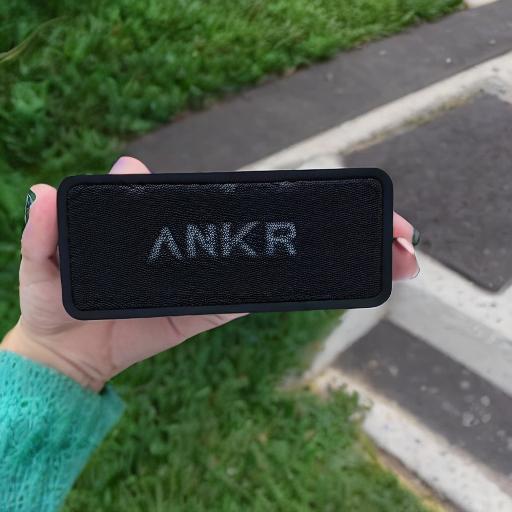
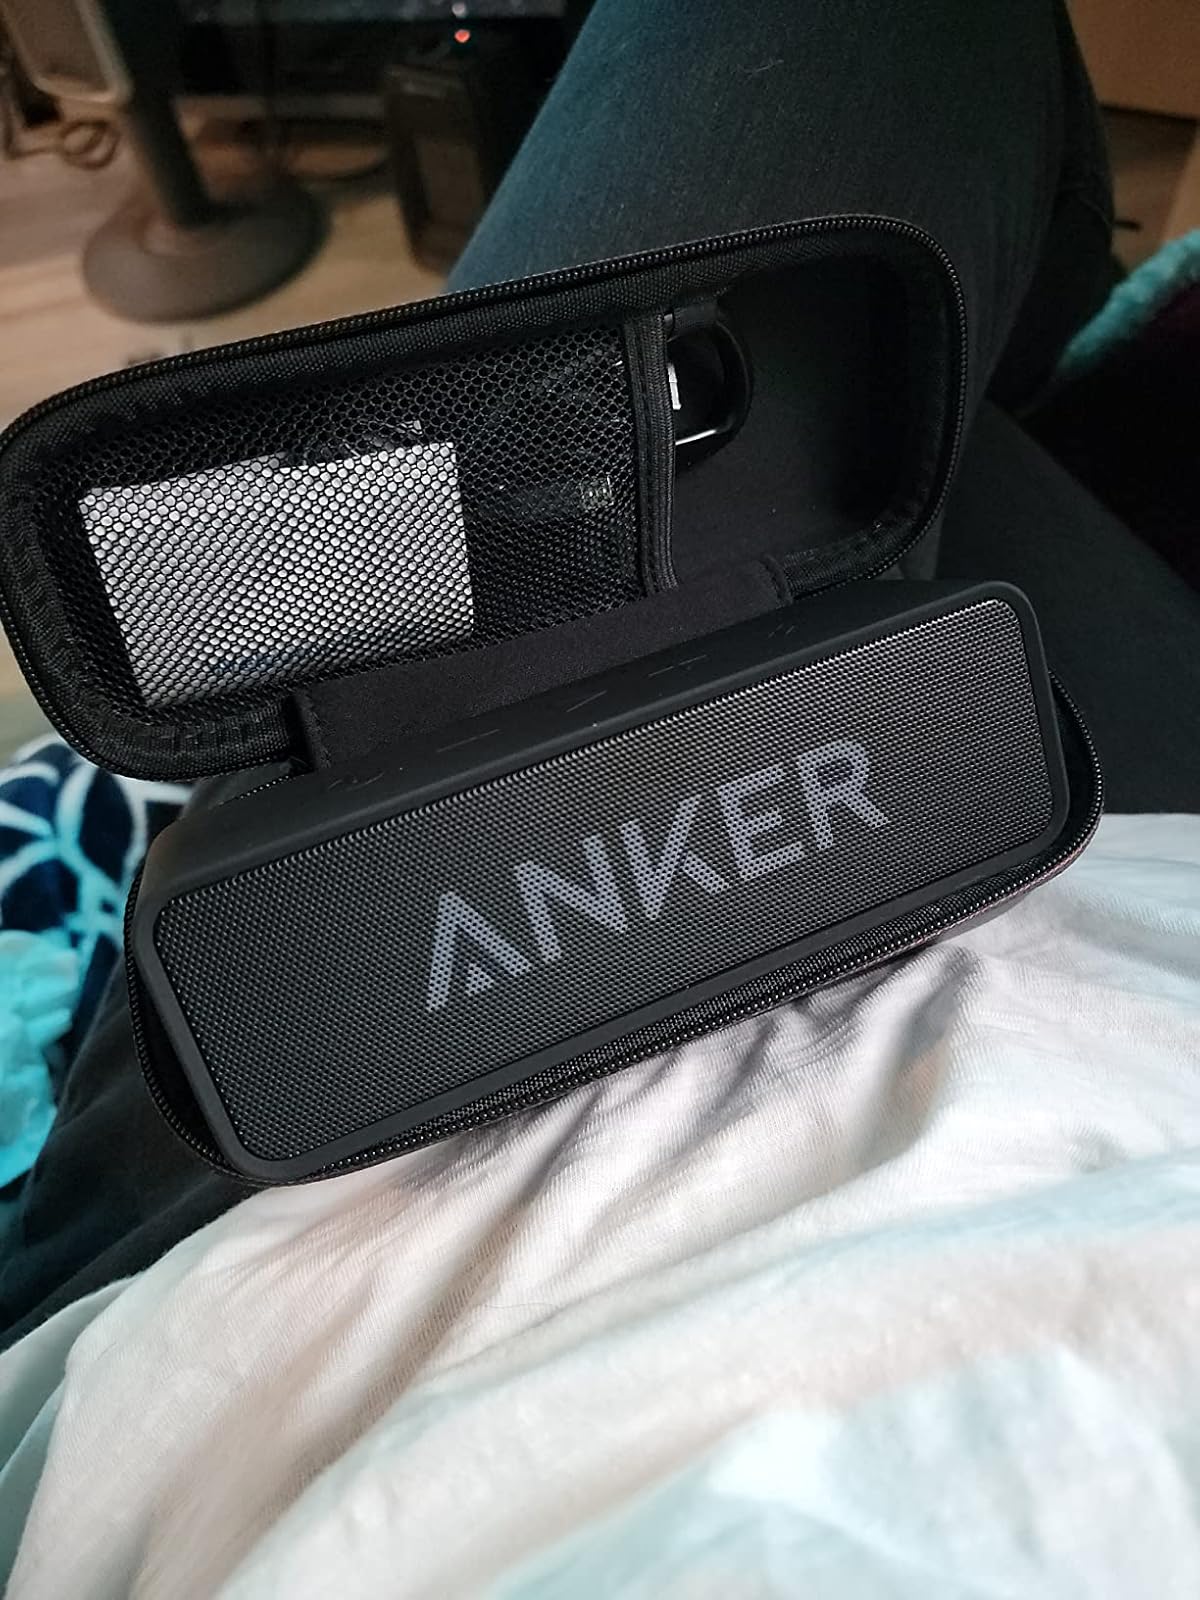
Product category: speaker
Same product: no